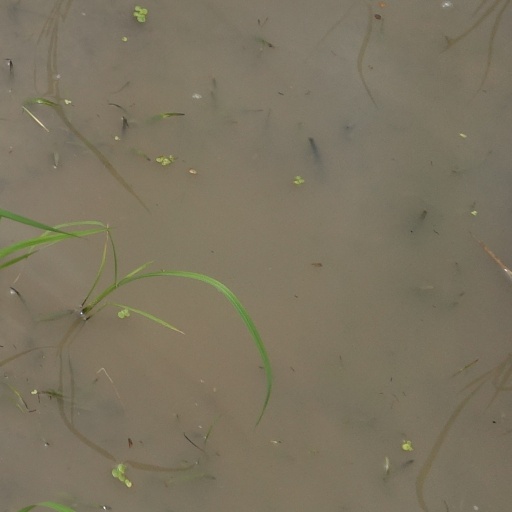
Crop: rice